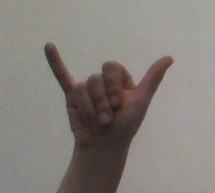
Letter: ya